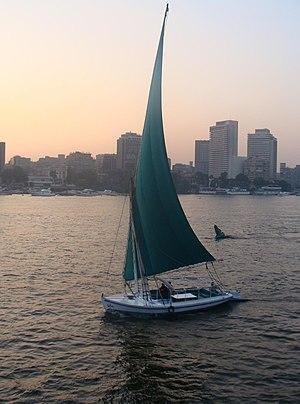
Un voilier sur le Nil dans le quartier Zamalek au Caire, Égypte